Coat of arms of Wolin

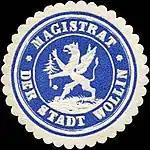
The seal of the town council of Wolin, used between 1850 and 1945.

The first known appearance of the coat of arms of Wolin comes from 1301 seal, which depicted a griffin standing below an arch of the city gate, with the gata doors located on its left and right. The seals from 15th century depicted the coat of arms, as a griffin holding a plumeless thistles, with a star below it.